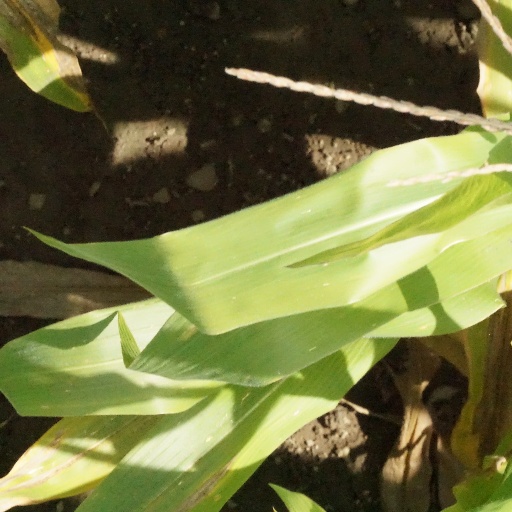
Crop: maize; corn